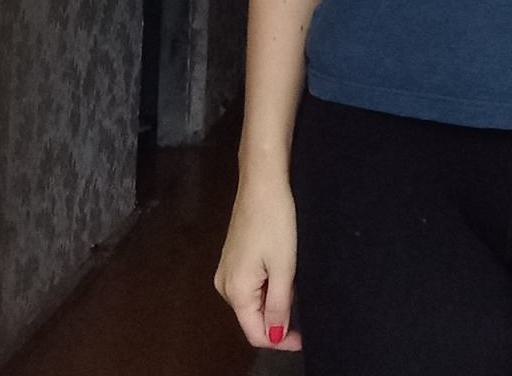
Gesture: no_gesture